African swamphen

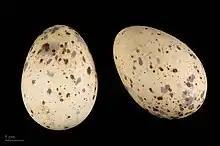
"Porphyrio madagascariensis" - MHNT

The African swamphen (Porphyrio madagascariensis) is a species of swamphen occurring in Egypt, Sub-Saharan Africa and Madagascar. It used to be considered a subspecies of the purple swamphen, which it resembles, but with bronze green or green-blue back and scapulars.